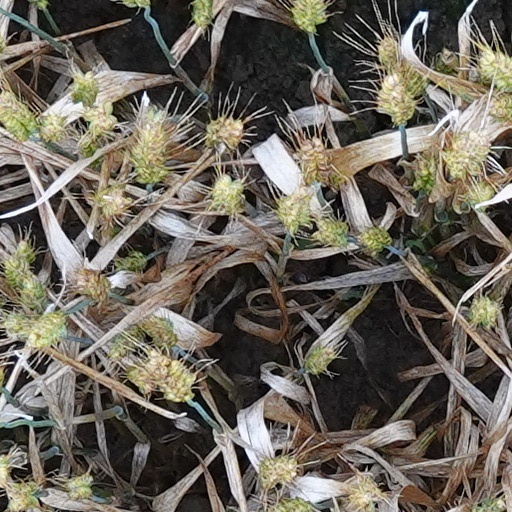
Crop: wheat